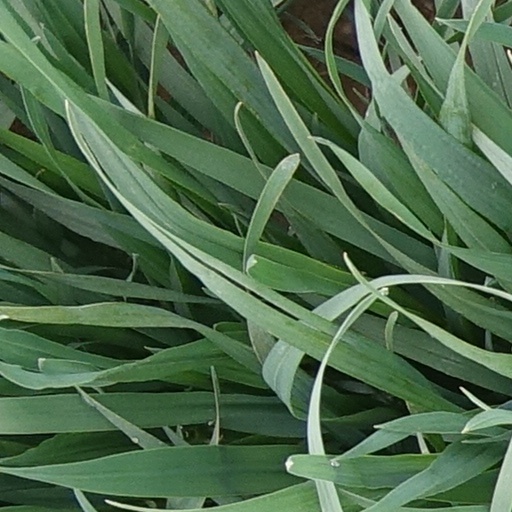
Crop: wheat